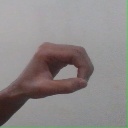
अक्षर: औ